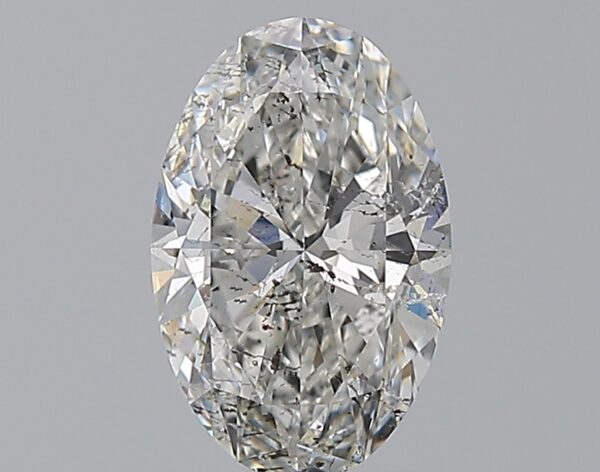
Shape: oval
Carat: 1.51
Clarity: SI2
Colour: G
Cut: EX
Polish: EX
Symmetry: EX
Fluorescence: N
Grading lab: IGI
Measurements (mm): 9.74 x 6.31 x 3.83